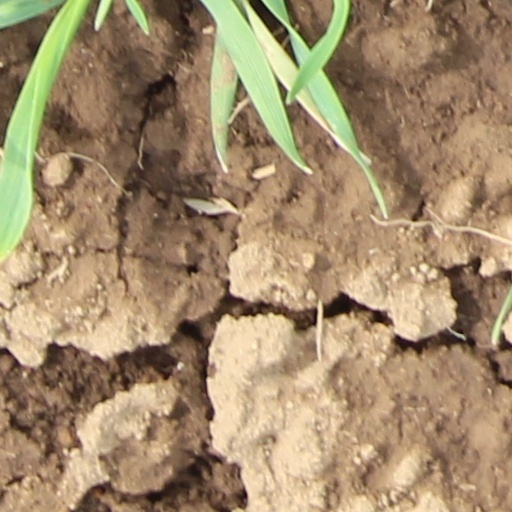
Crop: wheat